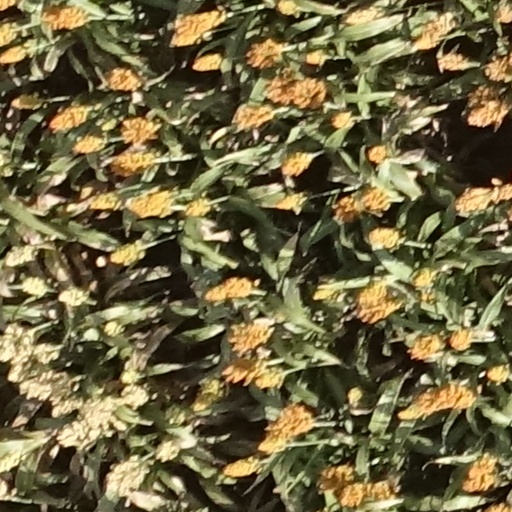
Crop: sorghum